Union of Australian Women

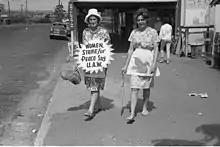
Women protesting with UAW banner and apron during Aldermaston peace march in Brisbane, 1964

Maternalism provided the ideological backdrop for domestic activities, such as apron-making and millinery demonstrations, to comfortably coexist alongside equally important discussions on serious political issues in local group meetings. Similarly, the UAW's self-published magazine, "Our Women", juxtaposed mainstream content such as recipes, light-hearted chat and fashion tips against the latest workers' union news, tracts on women's equality and articles on Aboriginal rights.